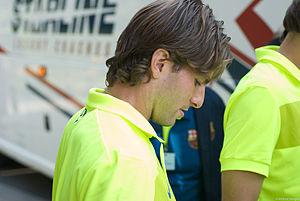
Maxwell Scherrer Cabelino Andrade, plus connu sous le nom de Maxwell est un ancien joueur de football international brésilien qui évoluait au poste d'arrière latéral gauche.